Lorenzo Beard

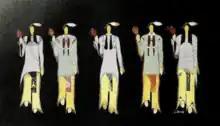
"Ghost Dancers," 1936

Lorenzo Beard (1914 – 1975), also called Horse Chief, was a Cheyenne-Arapaho American painter whose subjects included buffalo and ceremonial figures. His work has been exhibited across the world, including at the National Gallery of Art and as part of the University of Oklahoma's European Tours in the 1950s. Beard's artwork has been in the permanent collections of institutions including the University of Oklahoma Museum of Art and the Southwest Museum of the American Indian.